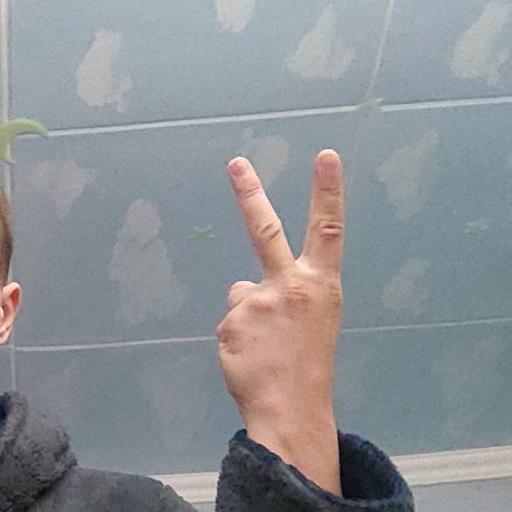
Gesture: peace_inverted